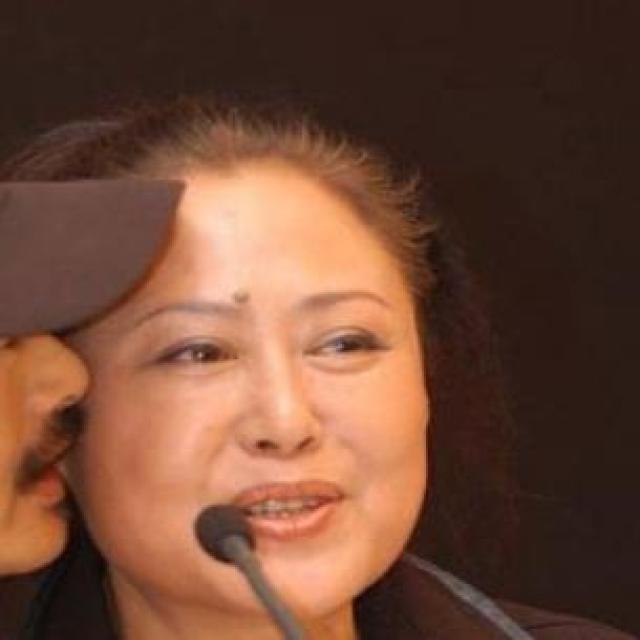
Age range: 45-64